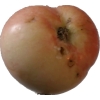
Label: Apple 10